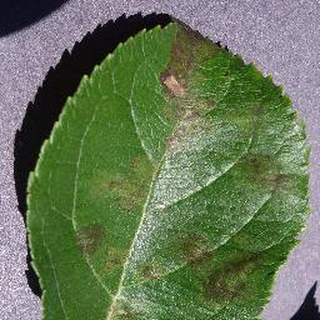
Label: apple_apple_scab